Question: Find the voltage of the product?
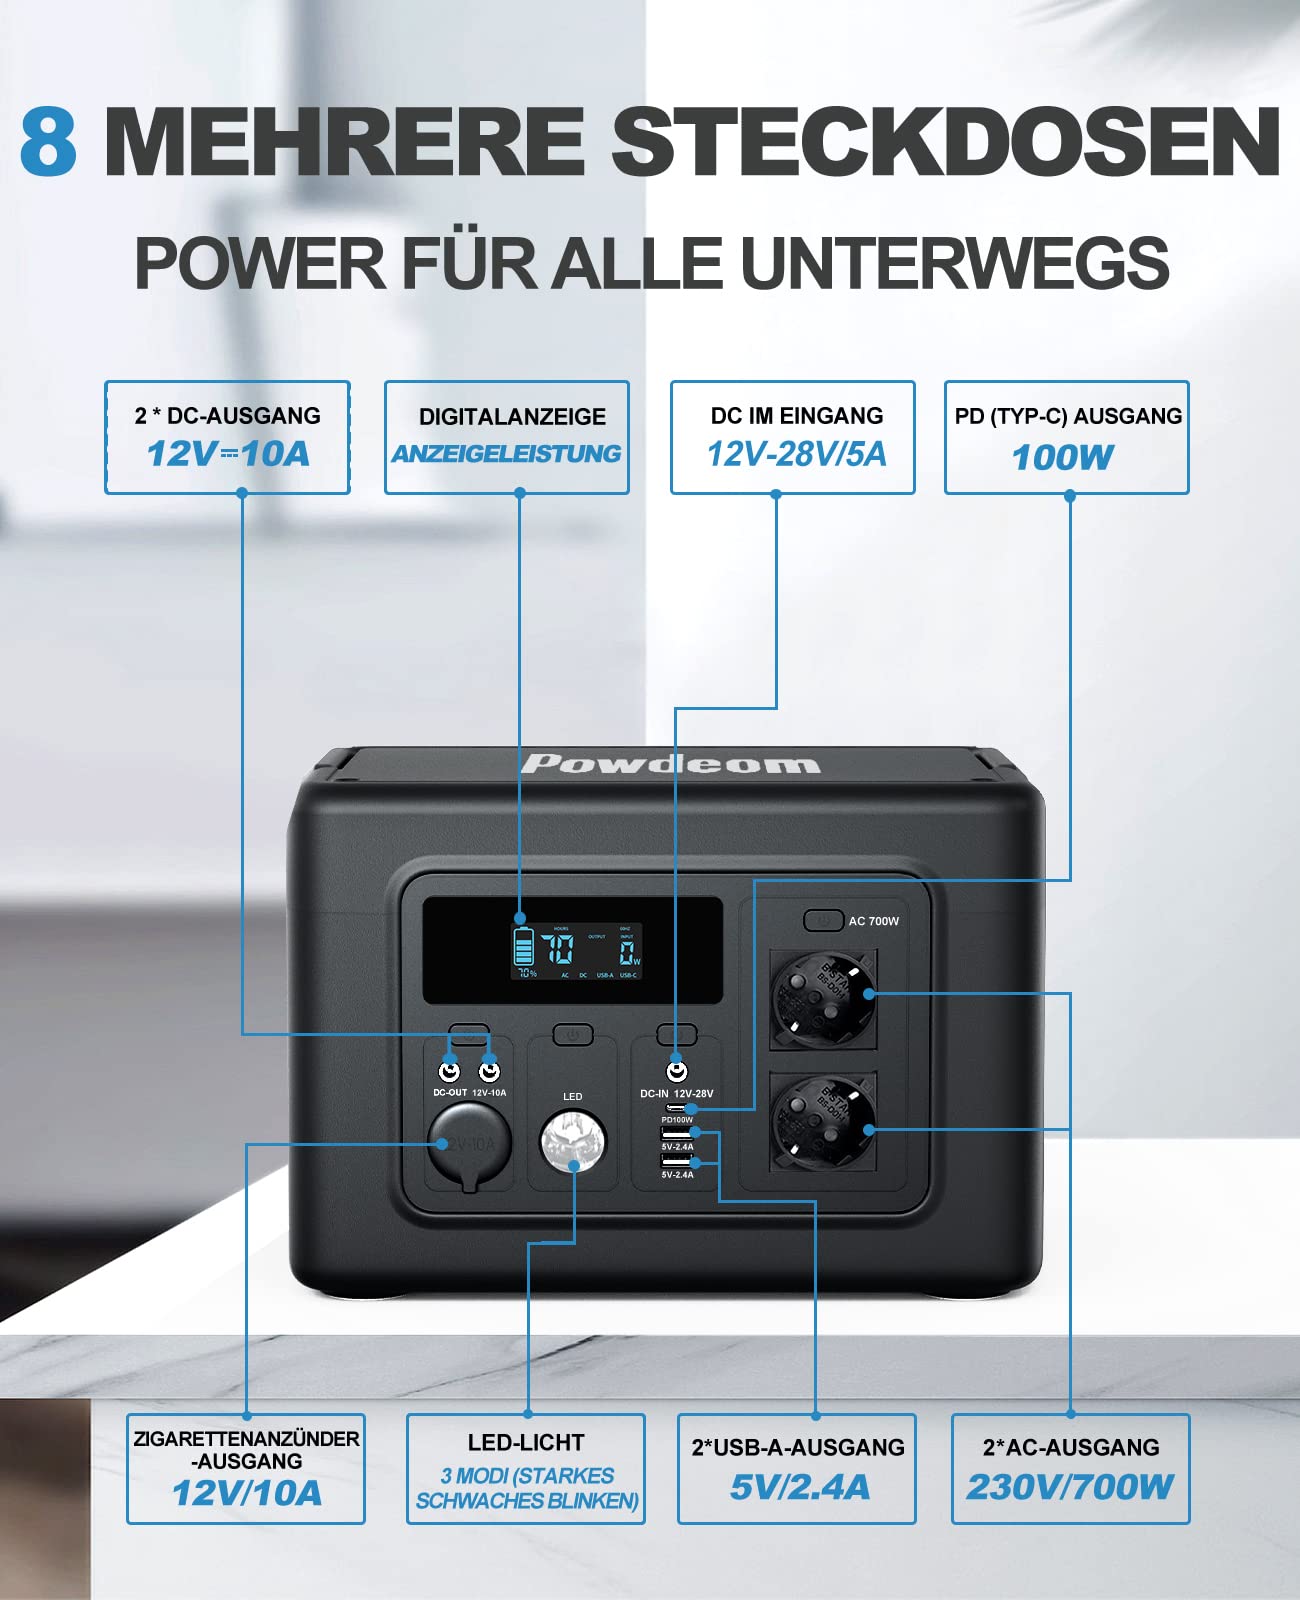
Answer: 230.0 volt